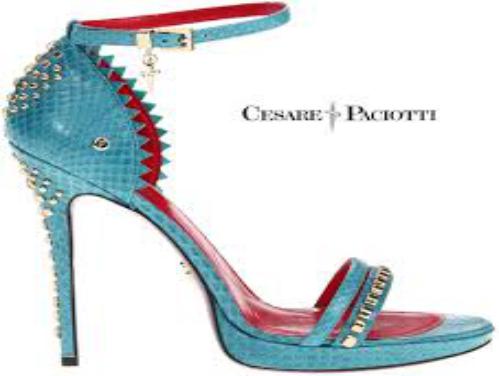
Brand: Cesare Paciotti
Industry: Clothes